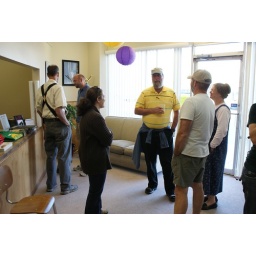
Open house for the new KFTC office in Berea. 10/17/10Please credit photo to Kentuckians For The Commonwealth.